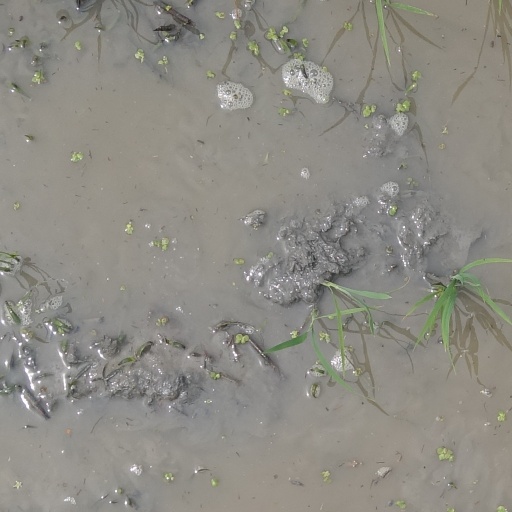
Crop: rice